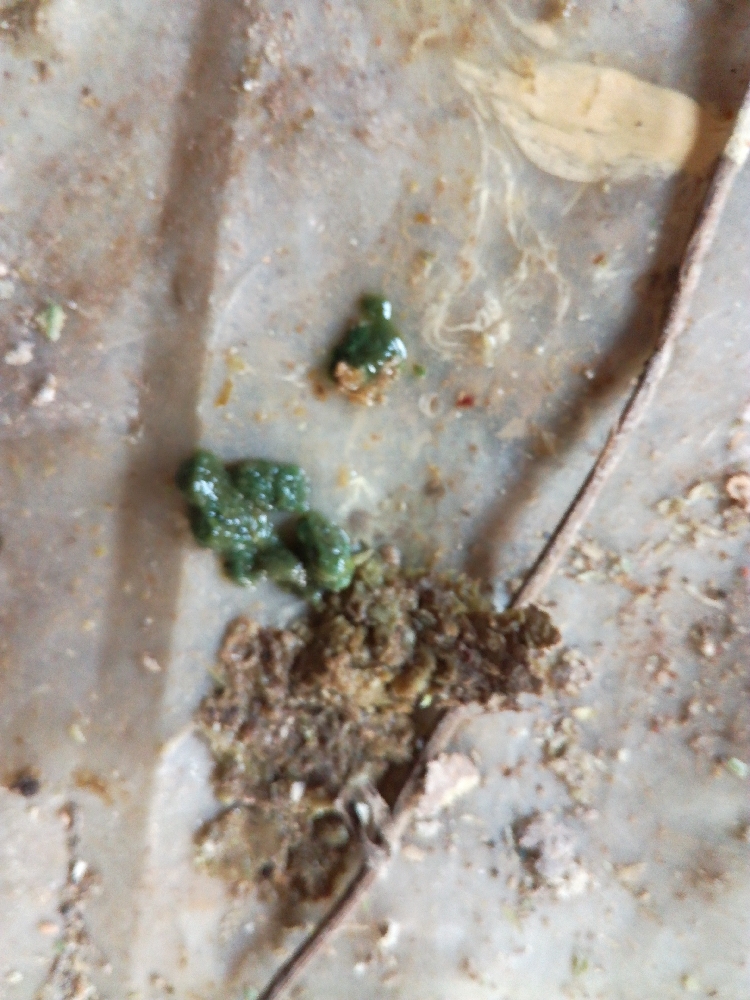
PCR-confirmed diagnosis: Newcastle disease